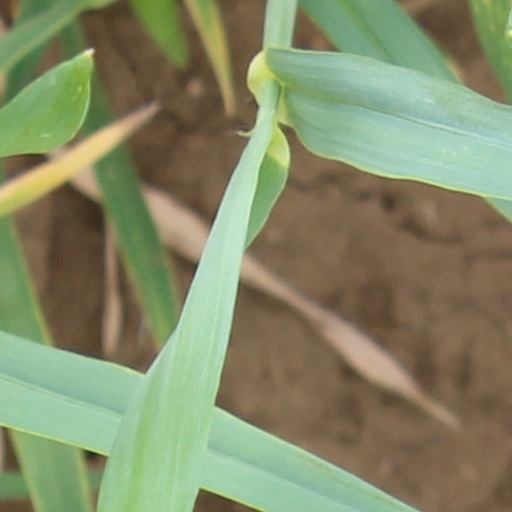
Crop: wheat